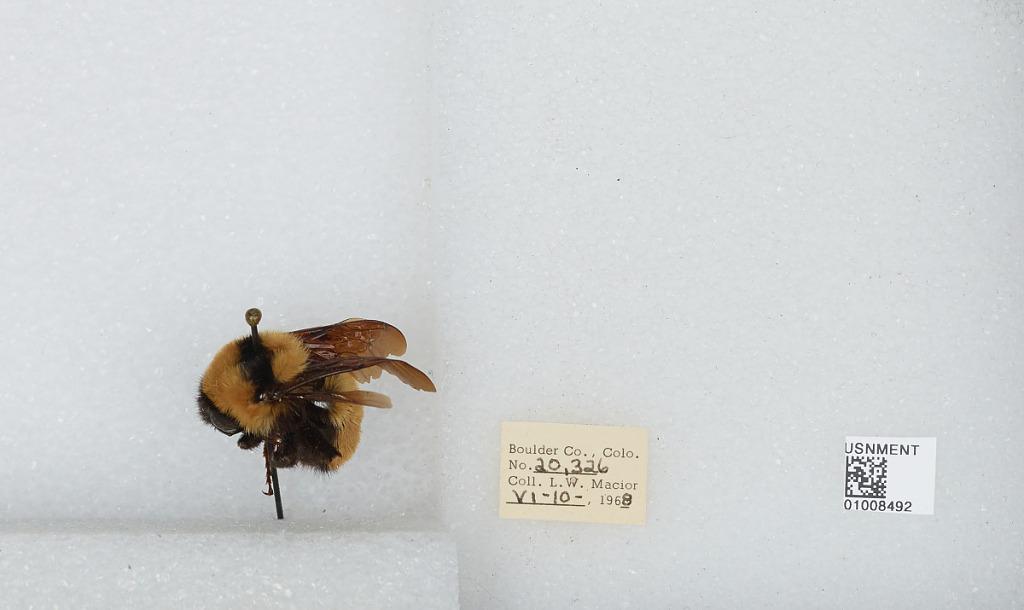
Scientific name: Bombus (Fervidobombus) fervidus fervidus (Fabricius)
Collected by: L. Macior
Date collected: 1968-6-10
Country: United States
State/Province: Colorado
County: Boulder
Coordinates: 40.09, -105.36